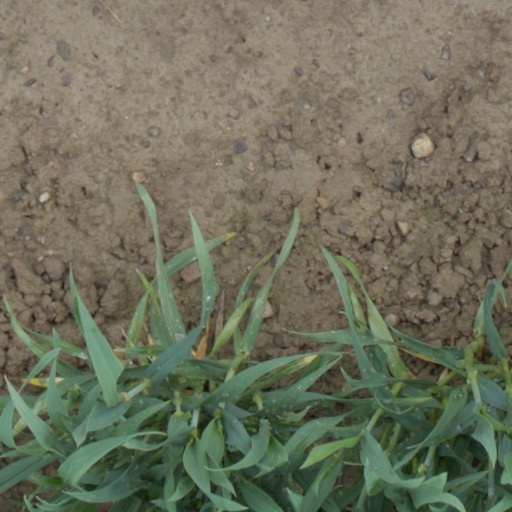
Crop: wheat